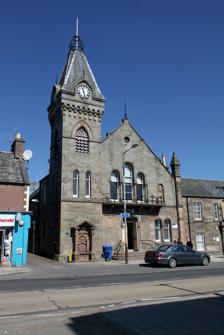
Building: Aytoun Hall
Country: United Kingdom
Year built: 1872
Municipal building in Auchterarder, Scotland For the building in England, see Ayton Hall . Aytoun Hall Aytoun Hall Location High Street, Auchterarder Coordinates 56°17′48″N 3°42′23″W / 56.2966°N 3.7064°W / 56.2966; -3.7064 Built 1872 Architect Charles Sandeman Robertson Architectural style(s) Gothic Revival style Listed Building – Category C(S) Official name Aytoun Hall, High Street Designated 5 October 1971 Reference no. LB21337 Shown in Perth and Kinross Aytoun Hall , also referred to as Auchterarder Town Hall , is a municipal building in the High Street, Auchterarder , Perth and Kinross , Scotland. The structure, which is currently used as community events venue, is a Category C listed building. History The fountain at the base of the tower The building was commissioned as a community events venue by a group of local businessmen led by a local mill owner, William Hally. The site they chose for the new building was on the north side of the High Street and it was named after a local landowner, Captain Marriott Chadwick Walker Aytoun of the Royal Artillery , who had led an initiative to build an aqueduct which had brought a water supply from Crook Moss Spring , some 3 miles (4.8 km) to the west of the town, some 40 years earlier. The building was designed by Charles Sandeman Robertson in the Gothic Revival style , built in ashlar stone at a cost of £2,000 and was completed in 1872. The design involved an asymmetrical main frontage of three bays facing onto the High Street. The left-hand bay, which was slightly projected forward, was formed by a three-stage tower. The first stage of the tower was blind, the second stage contained a pair of lancet windows and the third stage contained a louvred opening with voussoirs . It was surmounted by a modillioned cornice , a series of gablets containing clock faces, a pyramid -shaped spire and a flagpole . The central bay included a doorway on the ground floor and a Venetian window in the gable above, while the right-hand bay contained a pair of round headed windows on the ground floor and a niche containing a coat of arms on the first floor. Internally, the principal room was the main assembly hall. Following significant population growth, largely associated with the handloom industry, the area became a police burgh in 1892. A library building, which was financed by the Scottish-American industrialist, Andrew Carnegie , was erected behind the hall and was officially opened in the presence of William Hally, Andrew Carnegie and the Lord Provost of Glasgow , Sir James Bell , on 28 September 1896. In order to commemorate the Coronation of Edward VII and Alexandra , the new burgh leaders agreed to acquire the building from the original developers, for use as the burgh offices and meeting place, in October 1902. A fountain in the form of an aedicula was donated by the former bailie , Peter Malcolm, and installed at the base of the first stage of the tower in 1905. The building continued to serve as a community events venue and performers included the musician, Jimmy Shand , in 1961. The building also continued to serve as the meeting place of the burgh council for much of the 20th century but ceased to be the local seat of government when the enlarged Perth and Kinross District Council was formed in 1975. Instead it became the meeting place of the Auchterarder and Aberuthven Community Council. An extensive programme of refurbishment works, financed by the Scottish Government and Perth and Kinross Council and undertaken by Mansell Construction at a cost of £975,000, was initiated in July 2009. The programme of works, which were managed by the Auchterarder Leisure and Recreation Association, involved the installation of a new lift compatible with the requirements of the Equality Act 2010 , the creation of a new room known as the Girnal Hall on the first floor, and the fitting out of a commercial kitchen. The works were completed in January 2011. See also List of listed buildings in Auchterarder, Perth and Kinross References